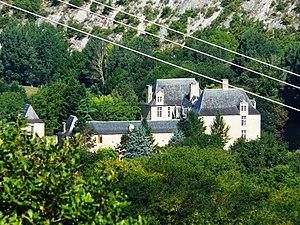
Le château de Sauvebœuf (vu depuis le coteau de l'Escaleyrou), Aubas, Dordogne, France Object location45°
Aubas est une commune française située dans le département de la Dordogne, en région Nouvelle-Aquitaine.